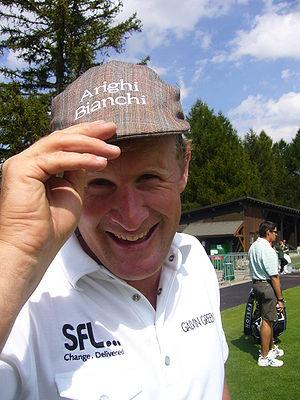
Jamie Donaldson, est un golfeur gallois né le 19 octobre 1975 à Pontypridd. Il est sélectionné pour jouer dans la sélection européenne lors de la Ryder Cup de 2014 qu'il remportera à Gleneagles en Écosse.